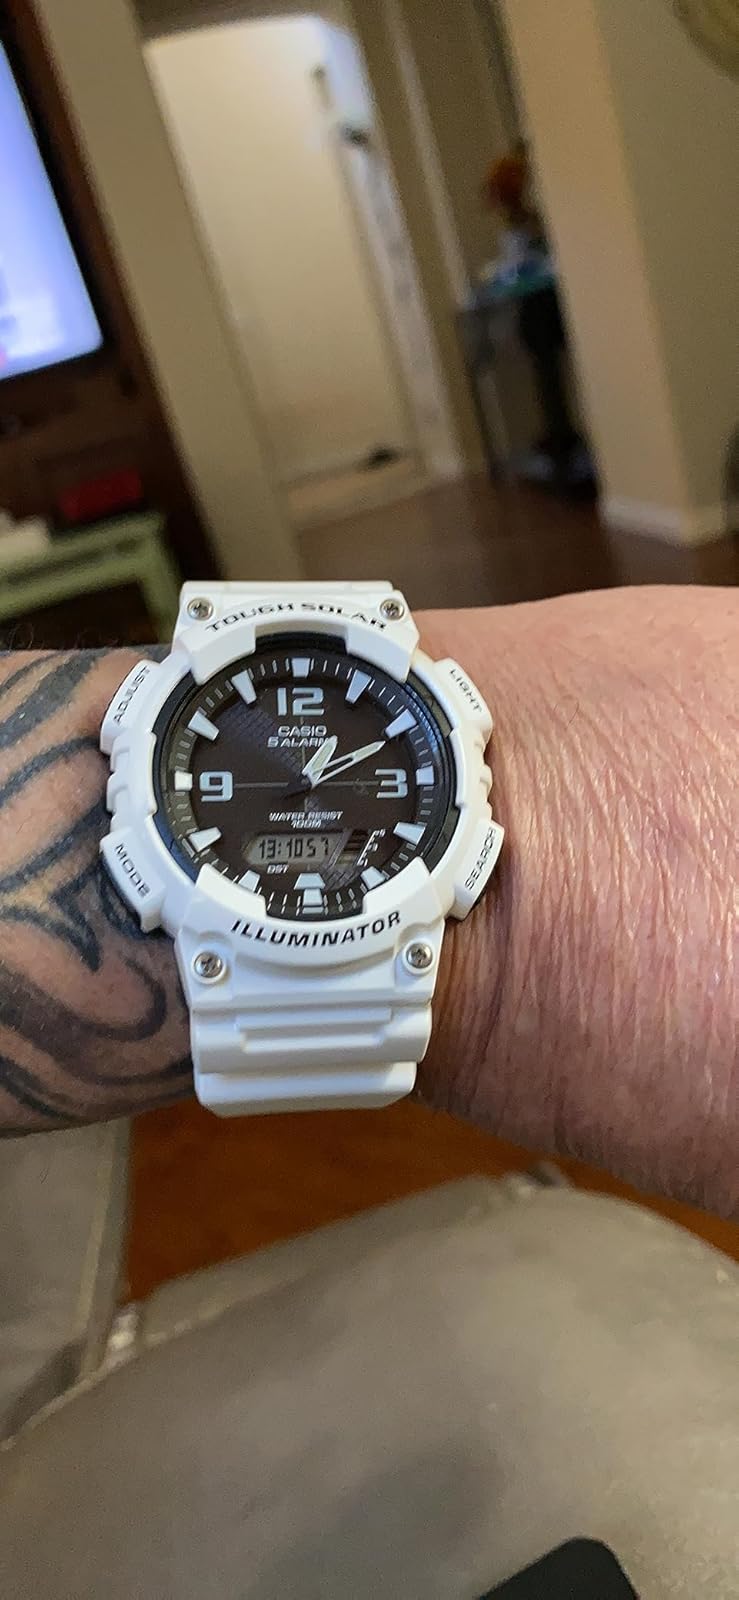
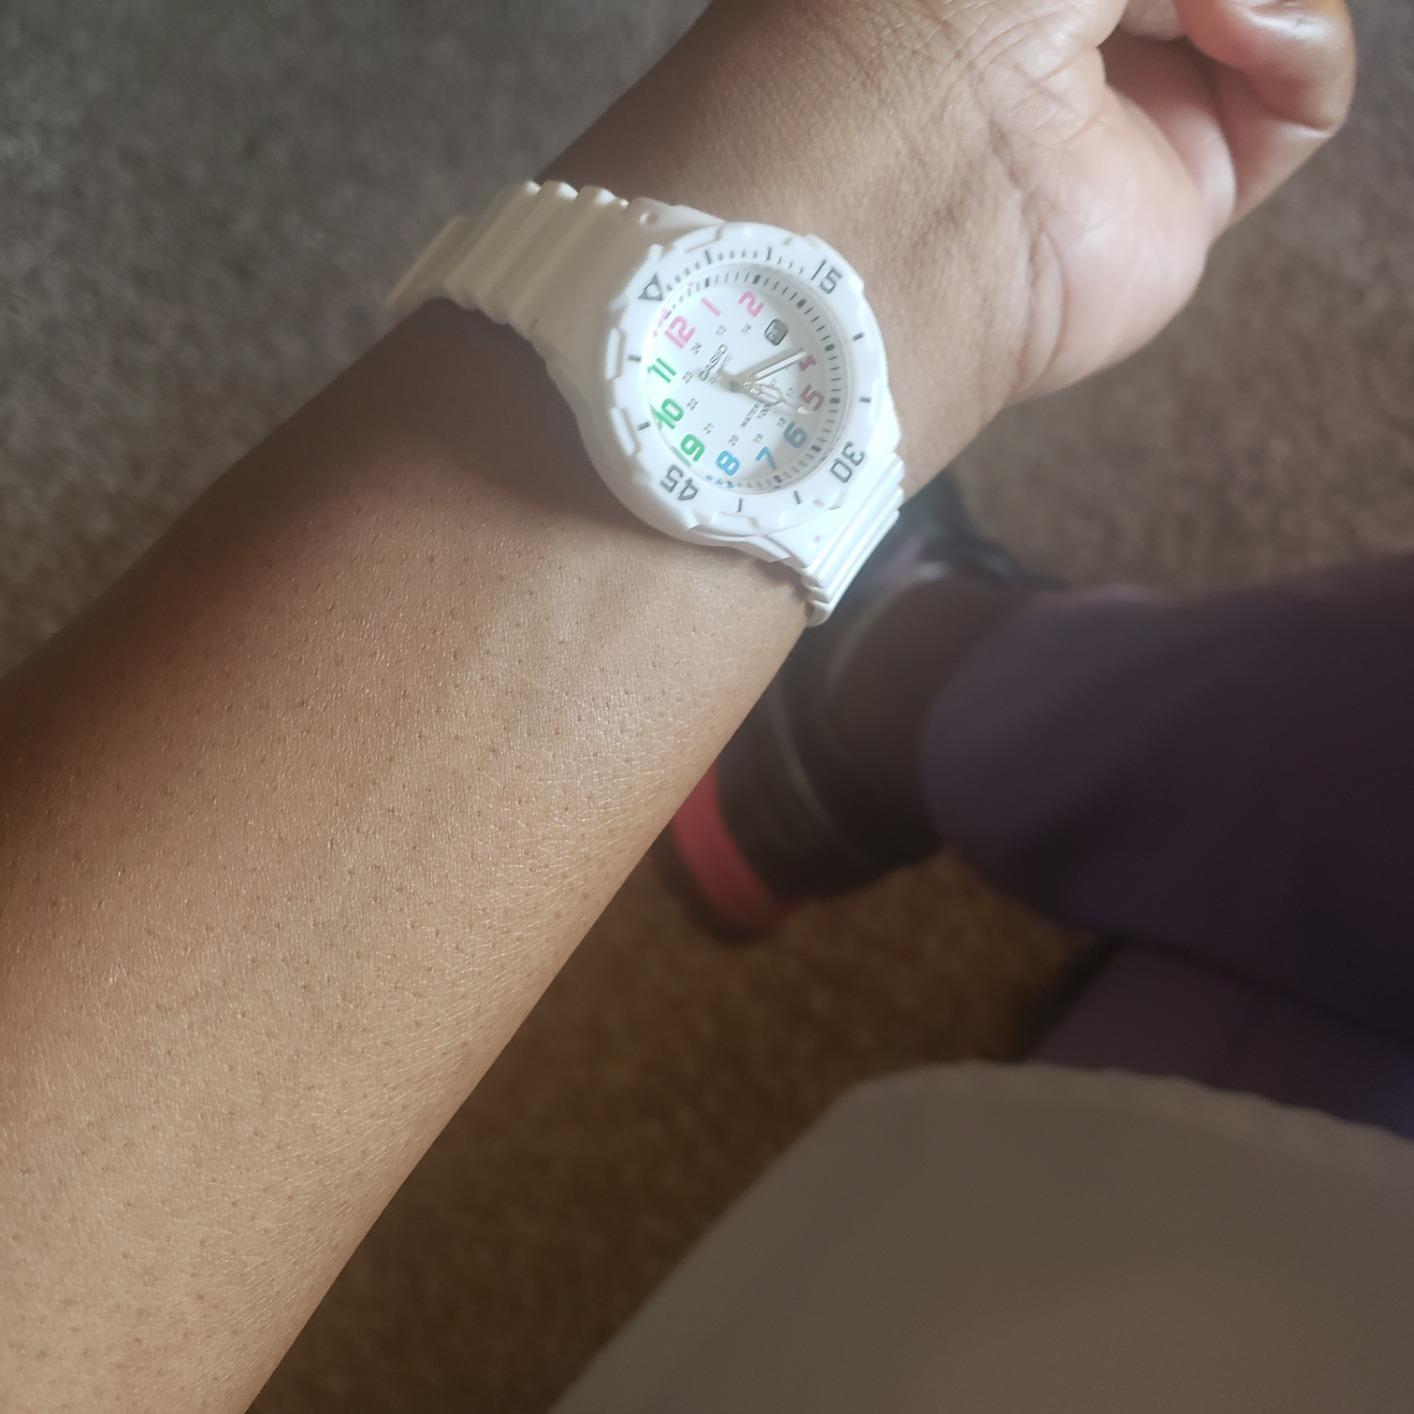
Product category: accessories_watch
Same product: no